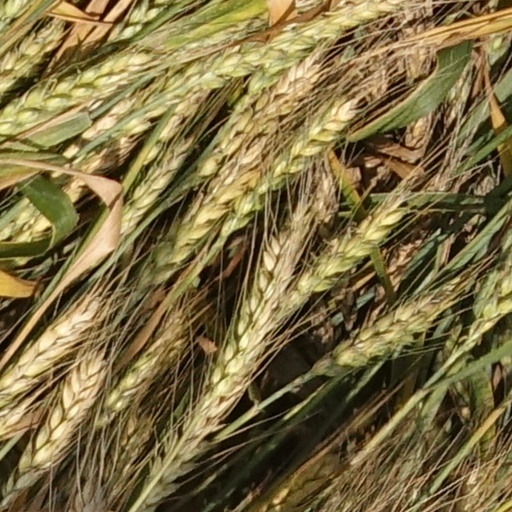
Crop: wheat